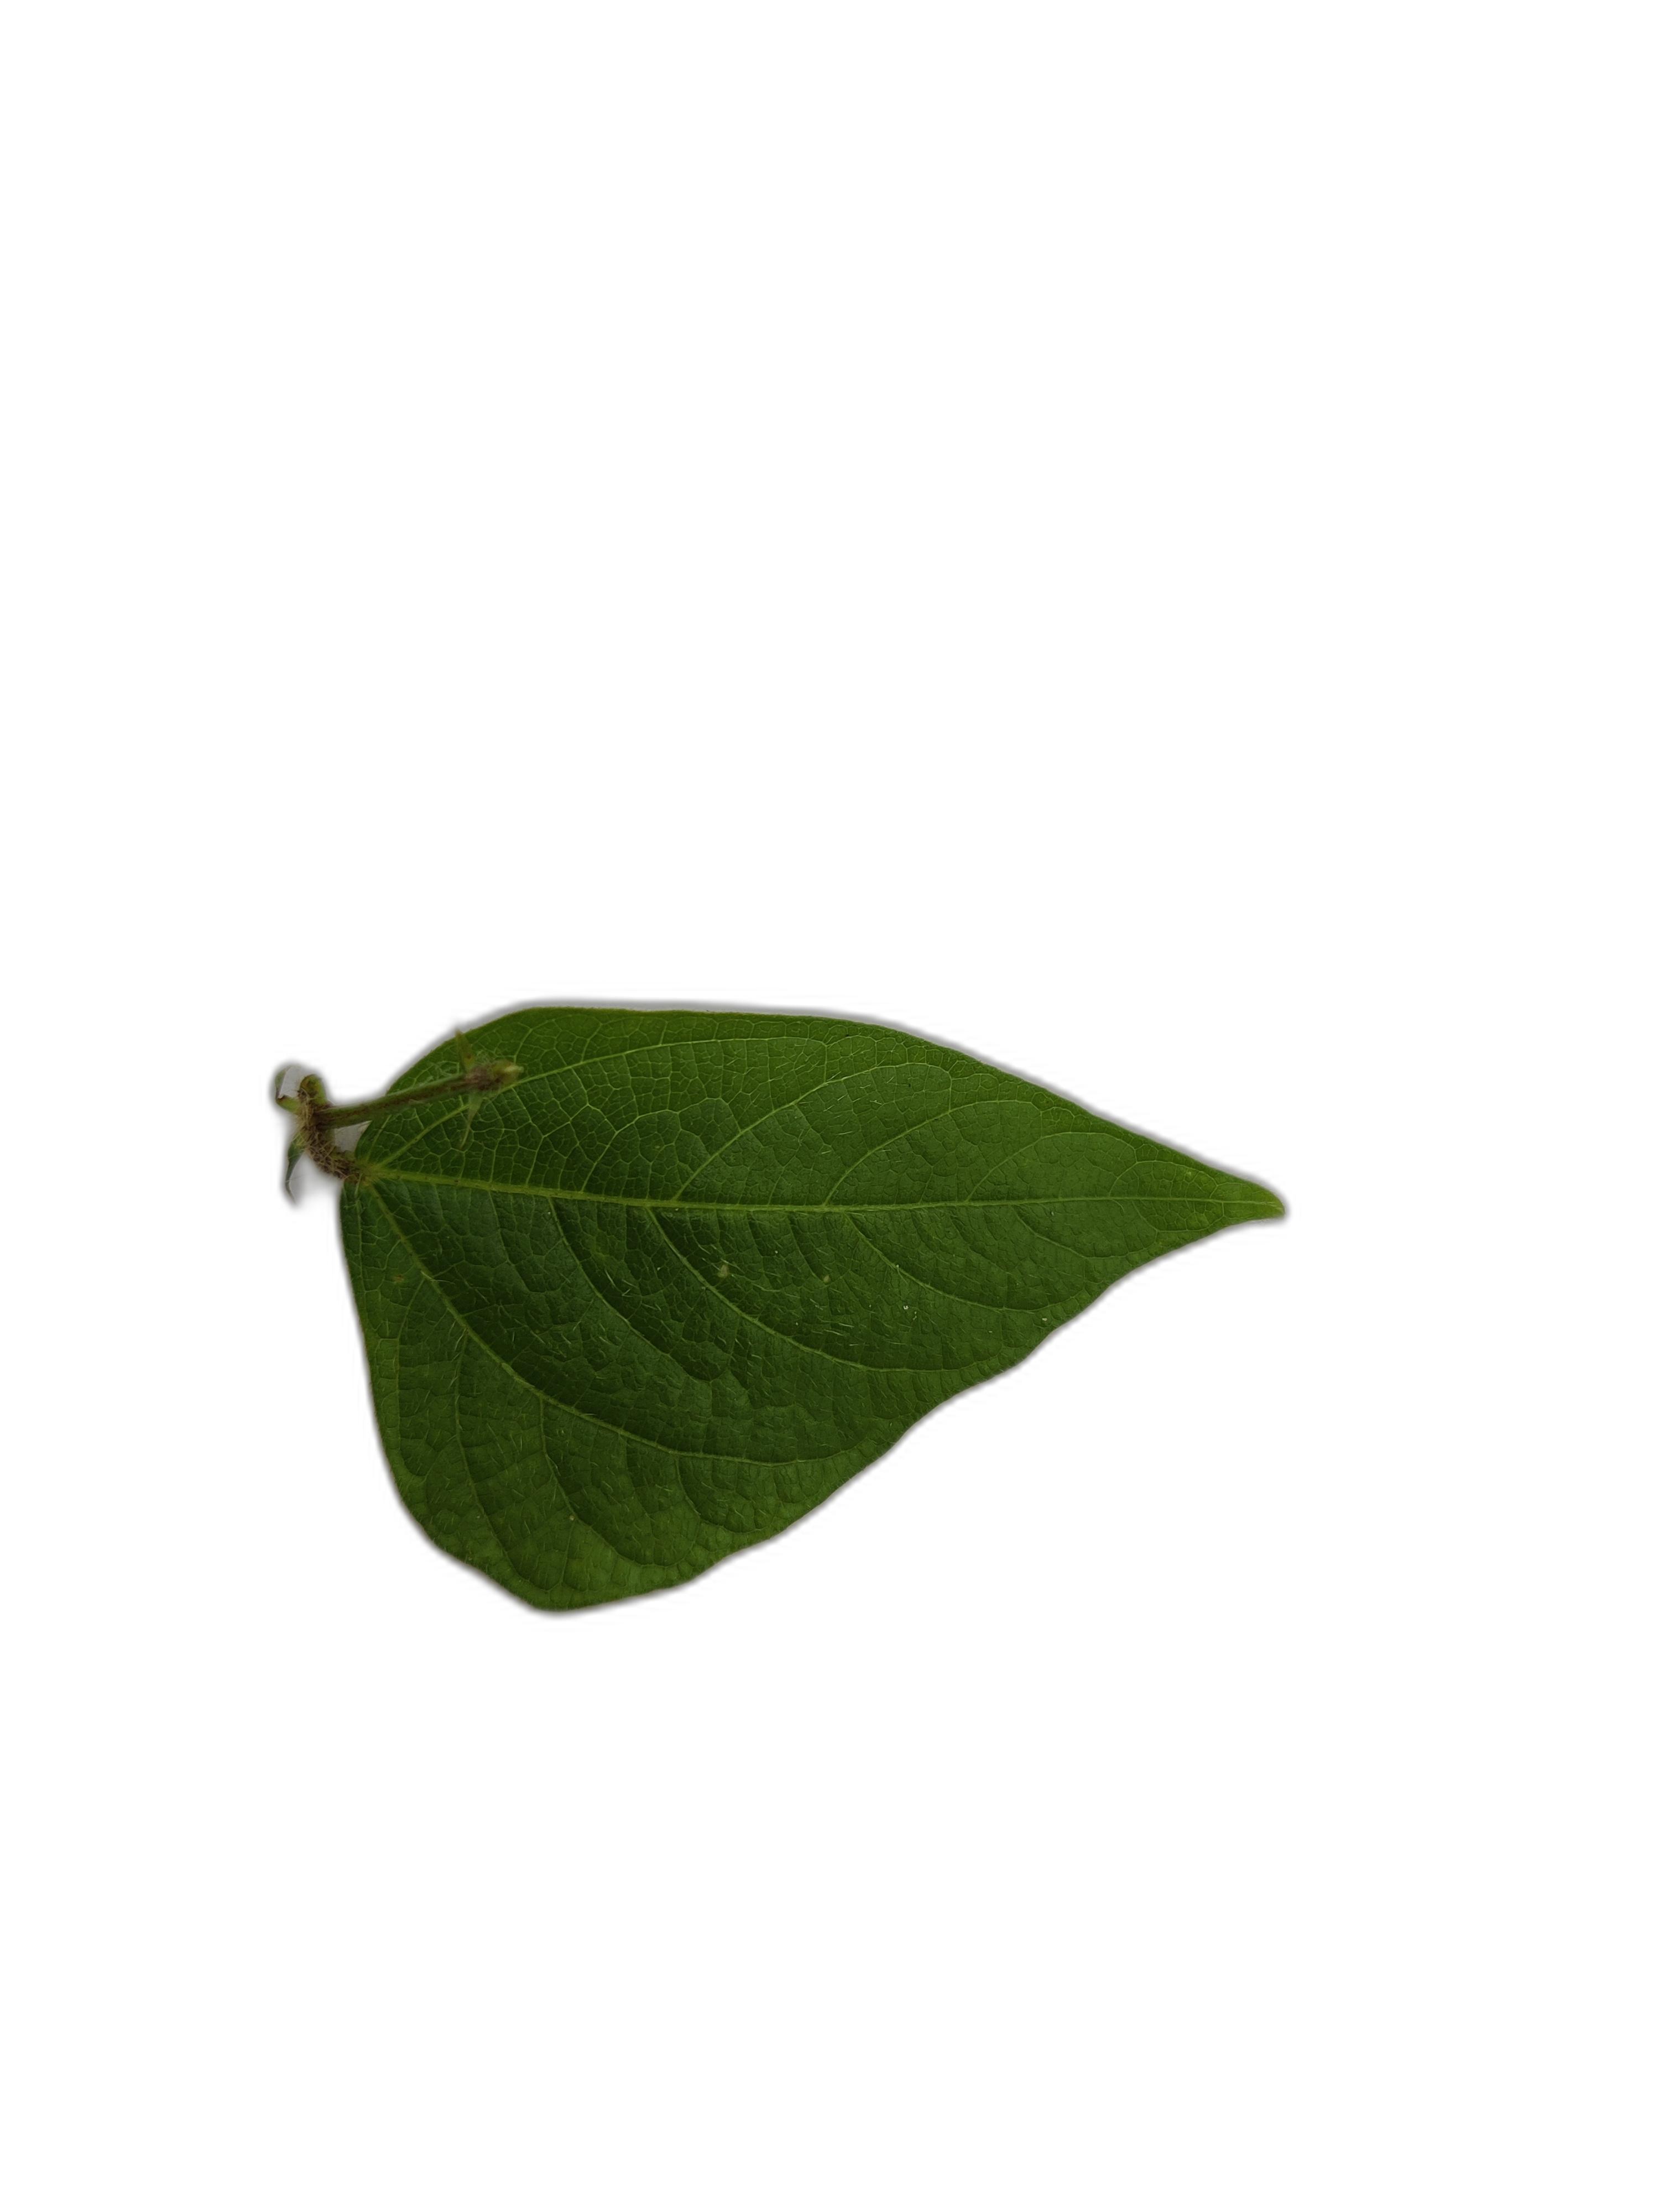
Label: Healthy